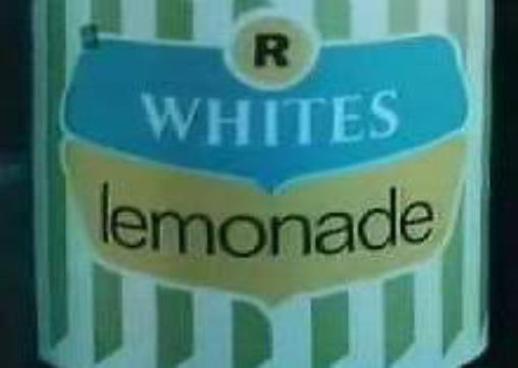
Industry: Food